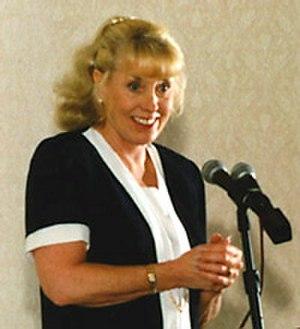
Le prix Nobel de la paix récompense « la personnalité ou la communauté ayant le plus ou le mieux contribué au rapprochement des peuples, à la suppression ou à la réduction des armées permanentes, à la réunion et à la propagation des progrès pour la paix » selon les volontés, définies par le testament, d'Alfred Nobel. Cela comprend la lutte pour la paix, les droits de l'homme, l'aide humanitaire et la liberté.
Cet article considère la place des femmes dans l'attribution du prix Nobel. Ce prix a été décerné 54 fois à des femmes, dont deux fois à Marie Curie qui en est par ailleurs la première récipiendaire féminine.
Betty Williams, née le 22 mai 1943 à Belfast et morte le 17 mars 2020 dans la même ville, est une militante pacifiste nord-irlandaise pour les droits de l'enfant et les droits des femmes, lauréate du prix Nobel de la paix 1976.